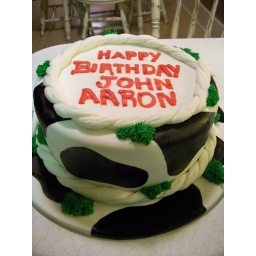
This cake was for a birthday party. The cake was a butter yellow cake with a chocolate bavarian cream filling. The cake is covered in fondant.